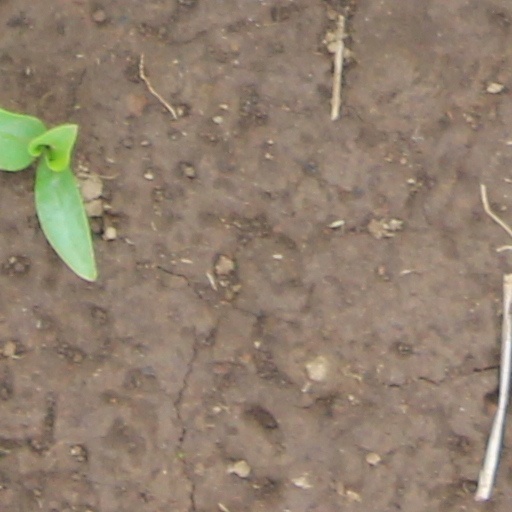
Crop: wheat